Fischbach-Göslikon

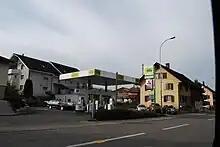
Fischbach-Göslikon

Fischbach-Göslikon has a population (as of ) of . , 7.8% of the population was made up of foreign nationals. Over the last 10 years the population has grown at a rate of 19.1%. Most of the population speaks German (96.4%), with Italian being second most common ( 1.0%) and French being third ( 0.4%).